Tikhvin

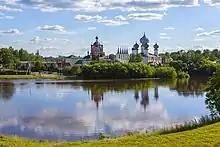
Dormition Monastery

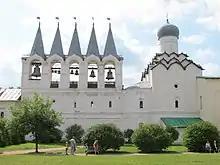
Belfry of Tikhvinsky Monastery

It was first mentioned in 1383 as Predtechensky pogost, when a chronicle reported that a wooden Church of the Dormition was built here. Later, in 1495–1496, Y. K. Saburov, a clerk in the Novgorod Cadastre, mentioned the "...Tikhvin parish and in it, a wooden church..."